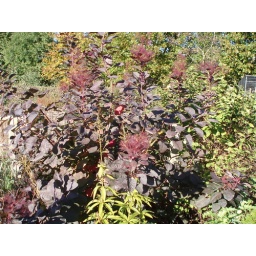
smokebushsmall deciduous shrub or tree 6mx5mpink/purple flowers in summer (the smoke effect)bright red in autumncut to ground